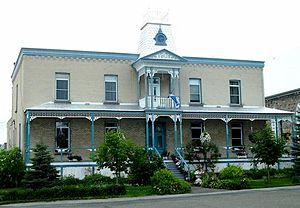
Saint-Pie est une ville du Québec, située dans la MRC des Maskoutains, dans la région administrative de la Montérégie.